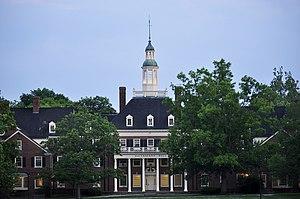
L'université Miami est une université publique installée dans la ville d'Oxford dans l'Ohio. Fondée en 1809, c'est la deuxième plus ancienne université de l'Ohio, et la dixième plus ancienne université publique des États-Unis. En 2019, elle accueillait presque 20 000 étudiants sur son campus principal de 8 km² dans Oxford, et plus de 4000 étudiants dans ses campus régionaux situés à Hamilton et Middletown.